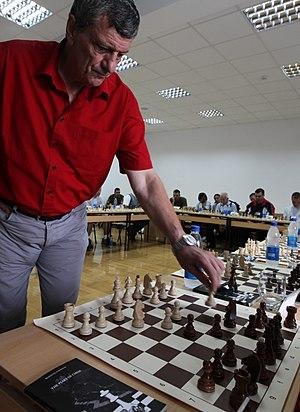
Božidar Ivanović est un joueur d'échecs yougoslave puis monténégrin né le 24 août 1949 ou 1946 à Cetinje en Yougoslavie. Grand maître international depuis 1978, il a remporté trois fois le championnat de Yougoslavie et le championnat de la République fédérale de Yougoslavie en 1996.